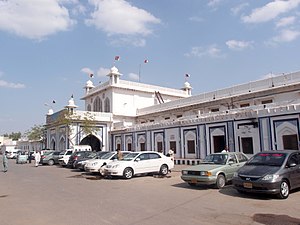
Hyderabad (Pakistan)
Hyderabad er en by i det sydlige Pakistan, med 3.429.471 indbyggere. Byen ligger i distriktet Sindh, ved bredden af Indus-floden.